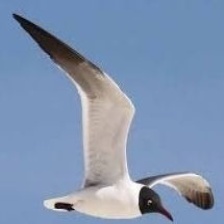
Species: LAUGHING GULL
Scientific name: LEUCOPHAEUS ATRICILLA